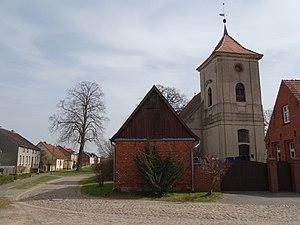
Vue du nord-ouest de l'église de Babitz, ville de Wittstock/Dosse, arrondissement Prignitz-de-l'Est-Ruppin, état fédéral de Brandebourg, Allemagne, et de la tilleul planté 1910 en commemoration de la reine prussienne Louise Object location53°